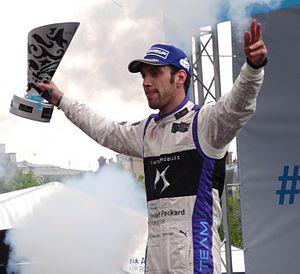
Jean-Éric Vergne ou JEV, né le 25 avril 1990 à Pontoise, est un pilote automobile français. De 2012 à 2014, il effectue 58 Grands Prix de Formule 1 avec la Scuderia Toro Rosso. De 2015 à février 2017, il est pilote d'essais de la Scuderia Ferrari. Vergne, qui participe au championnat de Formule E FIA depuis 2014, est sacré champion en 2017-2018 et 2018-2019.